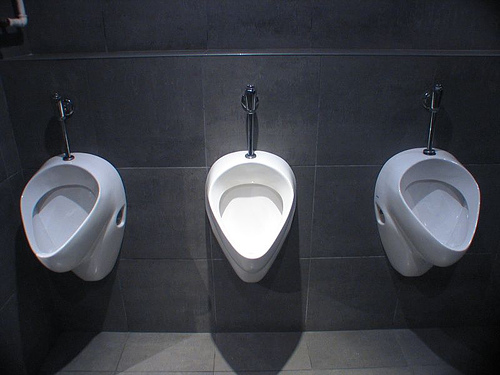
user: Given an image and a question. Answer the question in a short answer. Question: What is this room used for? Short Answer:
assistant: urine